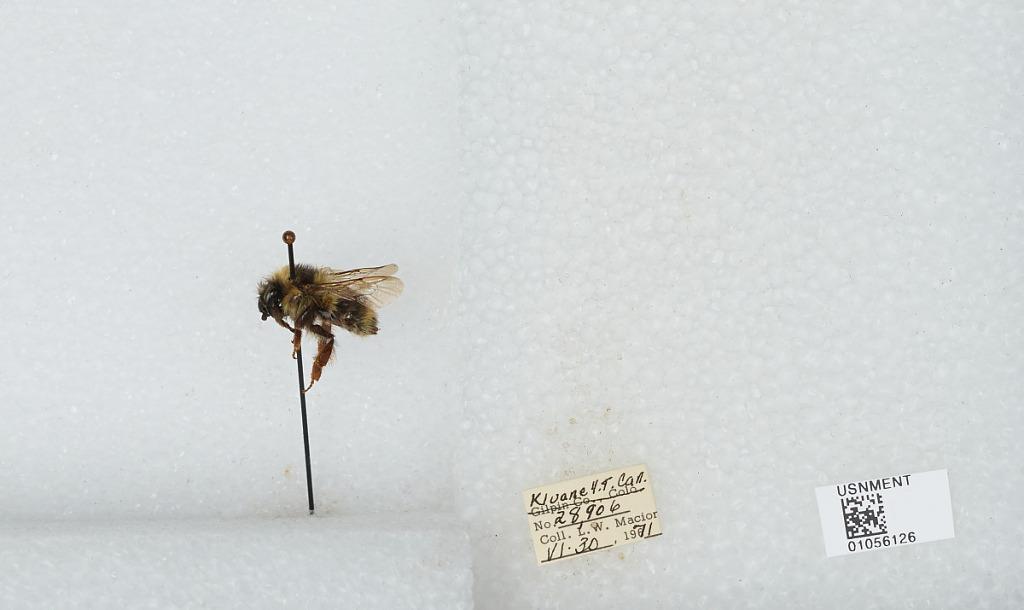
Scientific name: Bombus bifarius nearcticus
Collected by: L. Macior
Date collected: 1971-6-30
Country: Canada
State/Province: Yukon Territory
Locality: Kluane
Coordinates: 60.75, -139.5